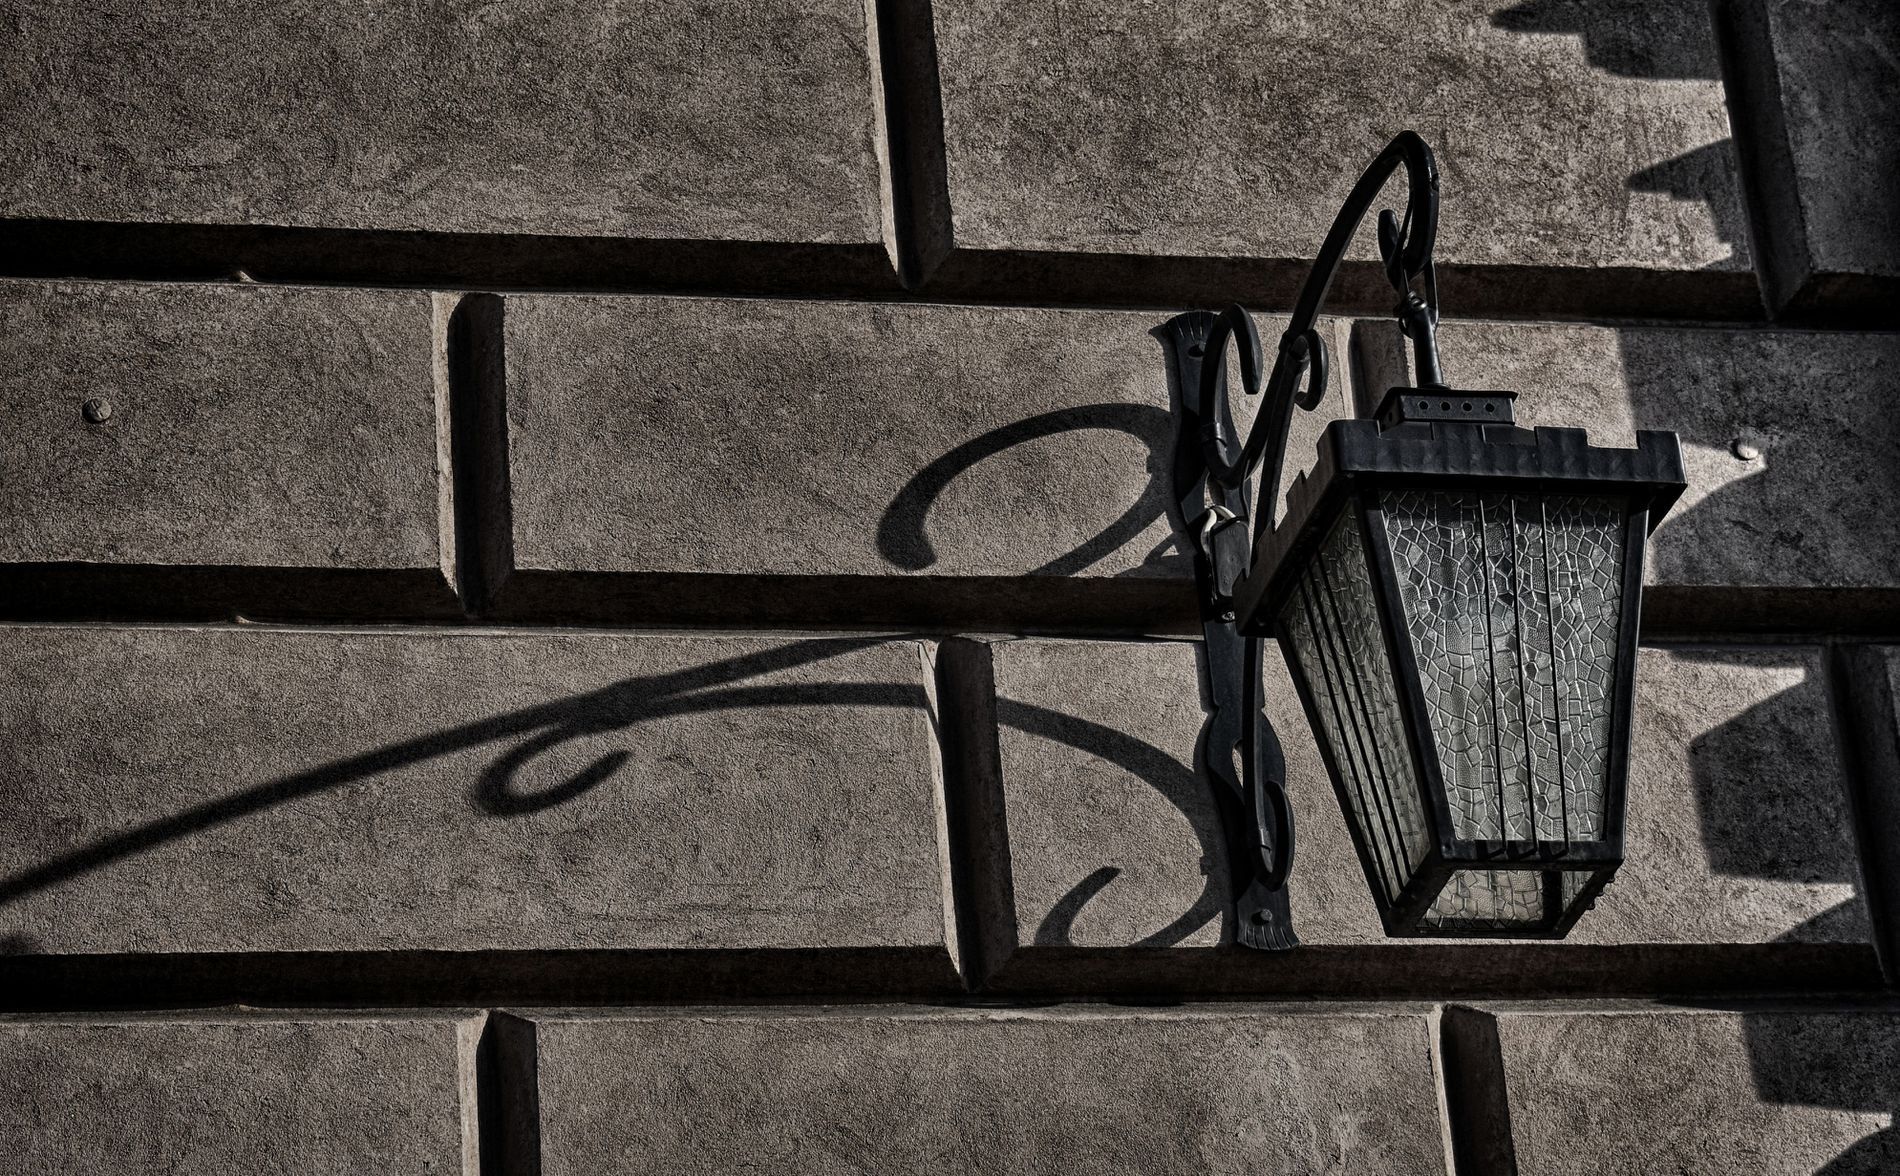
A Lantern.
wall-mounted lantern with a black metal frame and a glass-paneled shade. The image features a vintage-style lantern mounted on a textured wall. The lantern has a metallic black frame with a cracked glass design.
POV shot. The wall itself is comprised of large, rectangular stones, enhancing the overall architectural aesthetic. The lighting emphasizes the contrast between the dark metal and the lighter, rough stone surface. The color palette is predominantly gray, enhancing the timeless and classic feel of the setting.
Labels: Brick, Lamp, Path, Architecture, Building, Wall, Walkway, Handrail, Lampshade, Cobblestone, Road, Flagstone, Lantern, Slate, Lamp Post, Brick Wall
Camera: NIKON CORPORATION NIKON D3400
Aperture: F8
Exposure: 1/250 sec
ISO: 180
Focal length: 55.0 mm